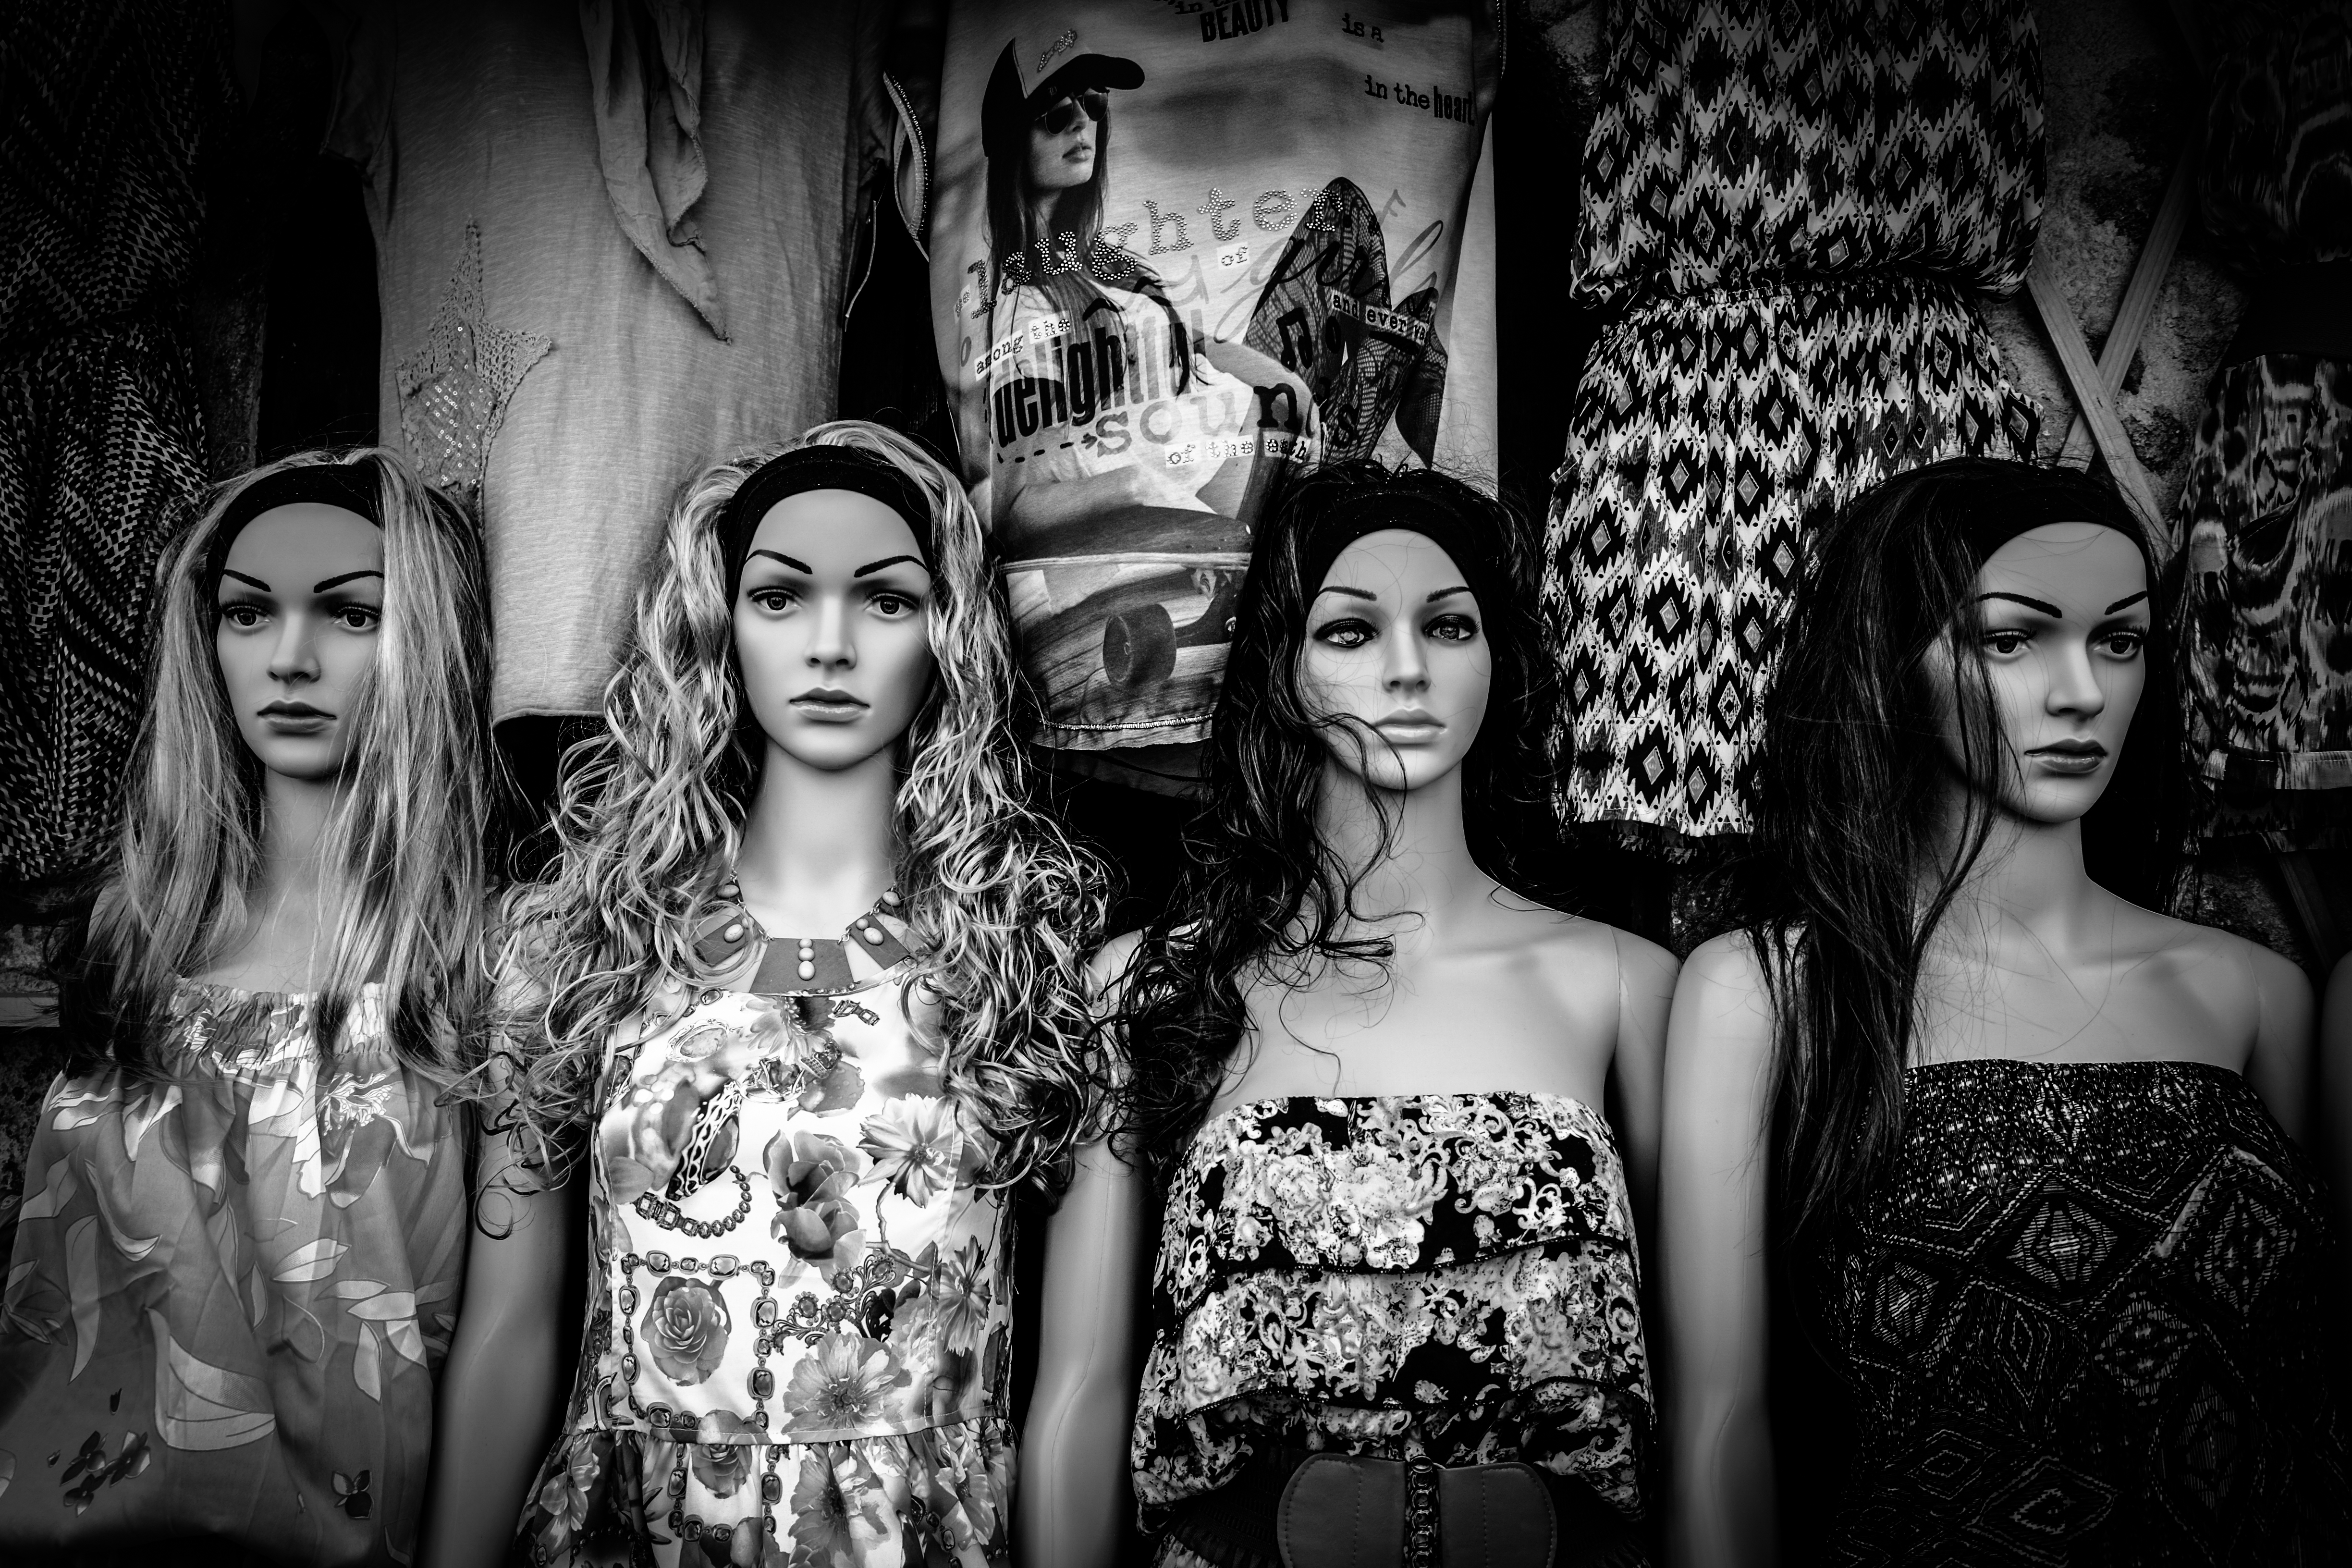
black and white, people, photography, fashion, monochrome, photograph, clothes, mannequins, monochrome photography, social group, musical theatre